Relief Camp Workers' Union

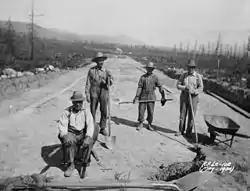
Relief Projects No. 62: Road construction at Kimberly-Wasa, British Columbia.

During the Great Depression in Canada ( 1929 to 1939), a time of economic hardship spanning a decade, many people faced food scarcity, reduction of wages or precarious work, and overall reduction in their quality of life. The Depression operated worldwide - however, the degree to which it affected different countries differed drastically. By 1933 the rapid decline in exports of wheat, manufactured goods, and raw materials had caused a near-complete economic collapse across Canada.